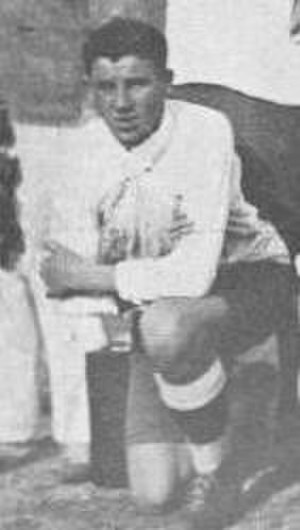
Pablo Dorado
Pablo Dorado var en uruguayansk fodboldspiller, der som angriber på Uruguays landshold vandt guld ved VM i 1930 på hjemmebane. I finalen mod Argentina scorede han målet til 1-0, og blev dermed den første spiller nogensinde til at score i en VM-finale.